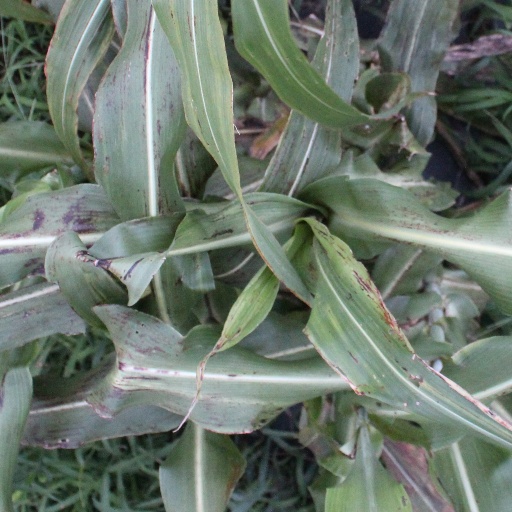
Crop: sorghum